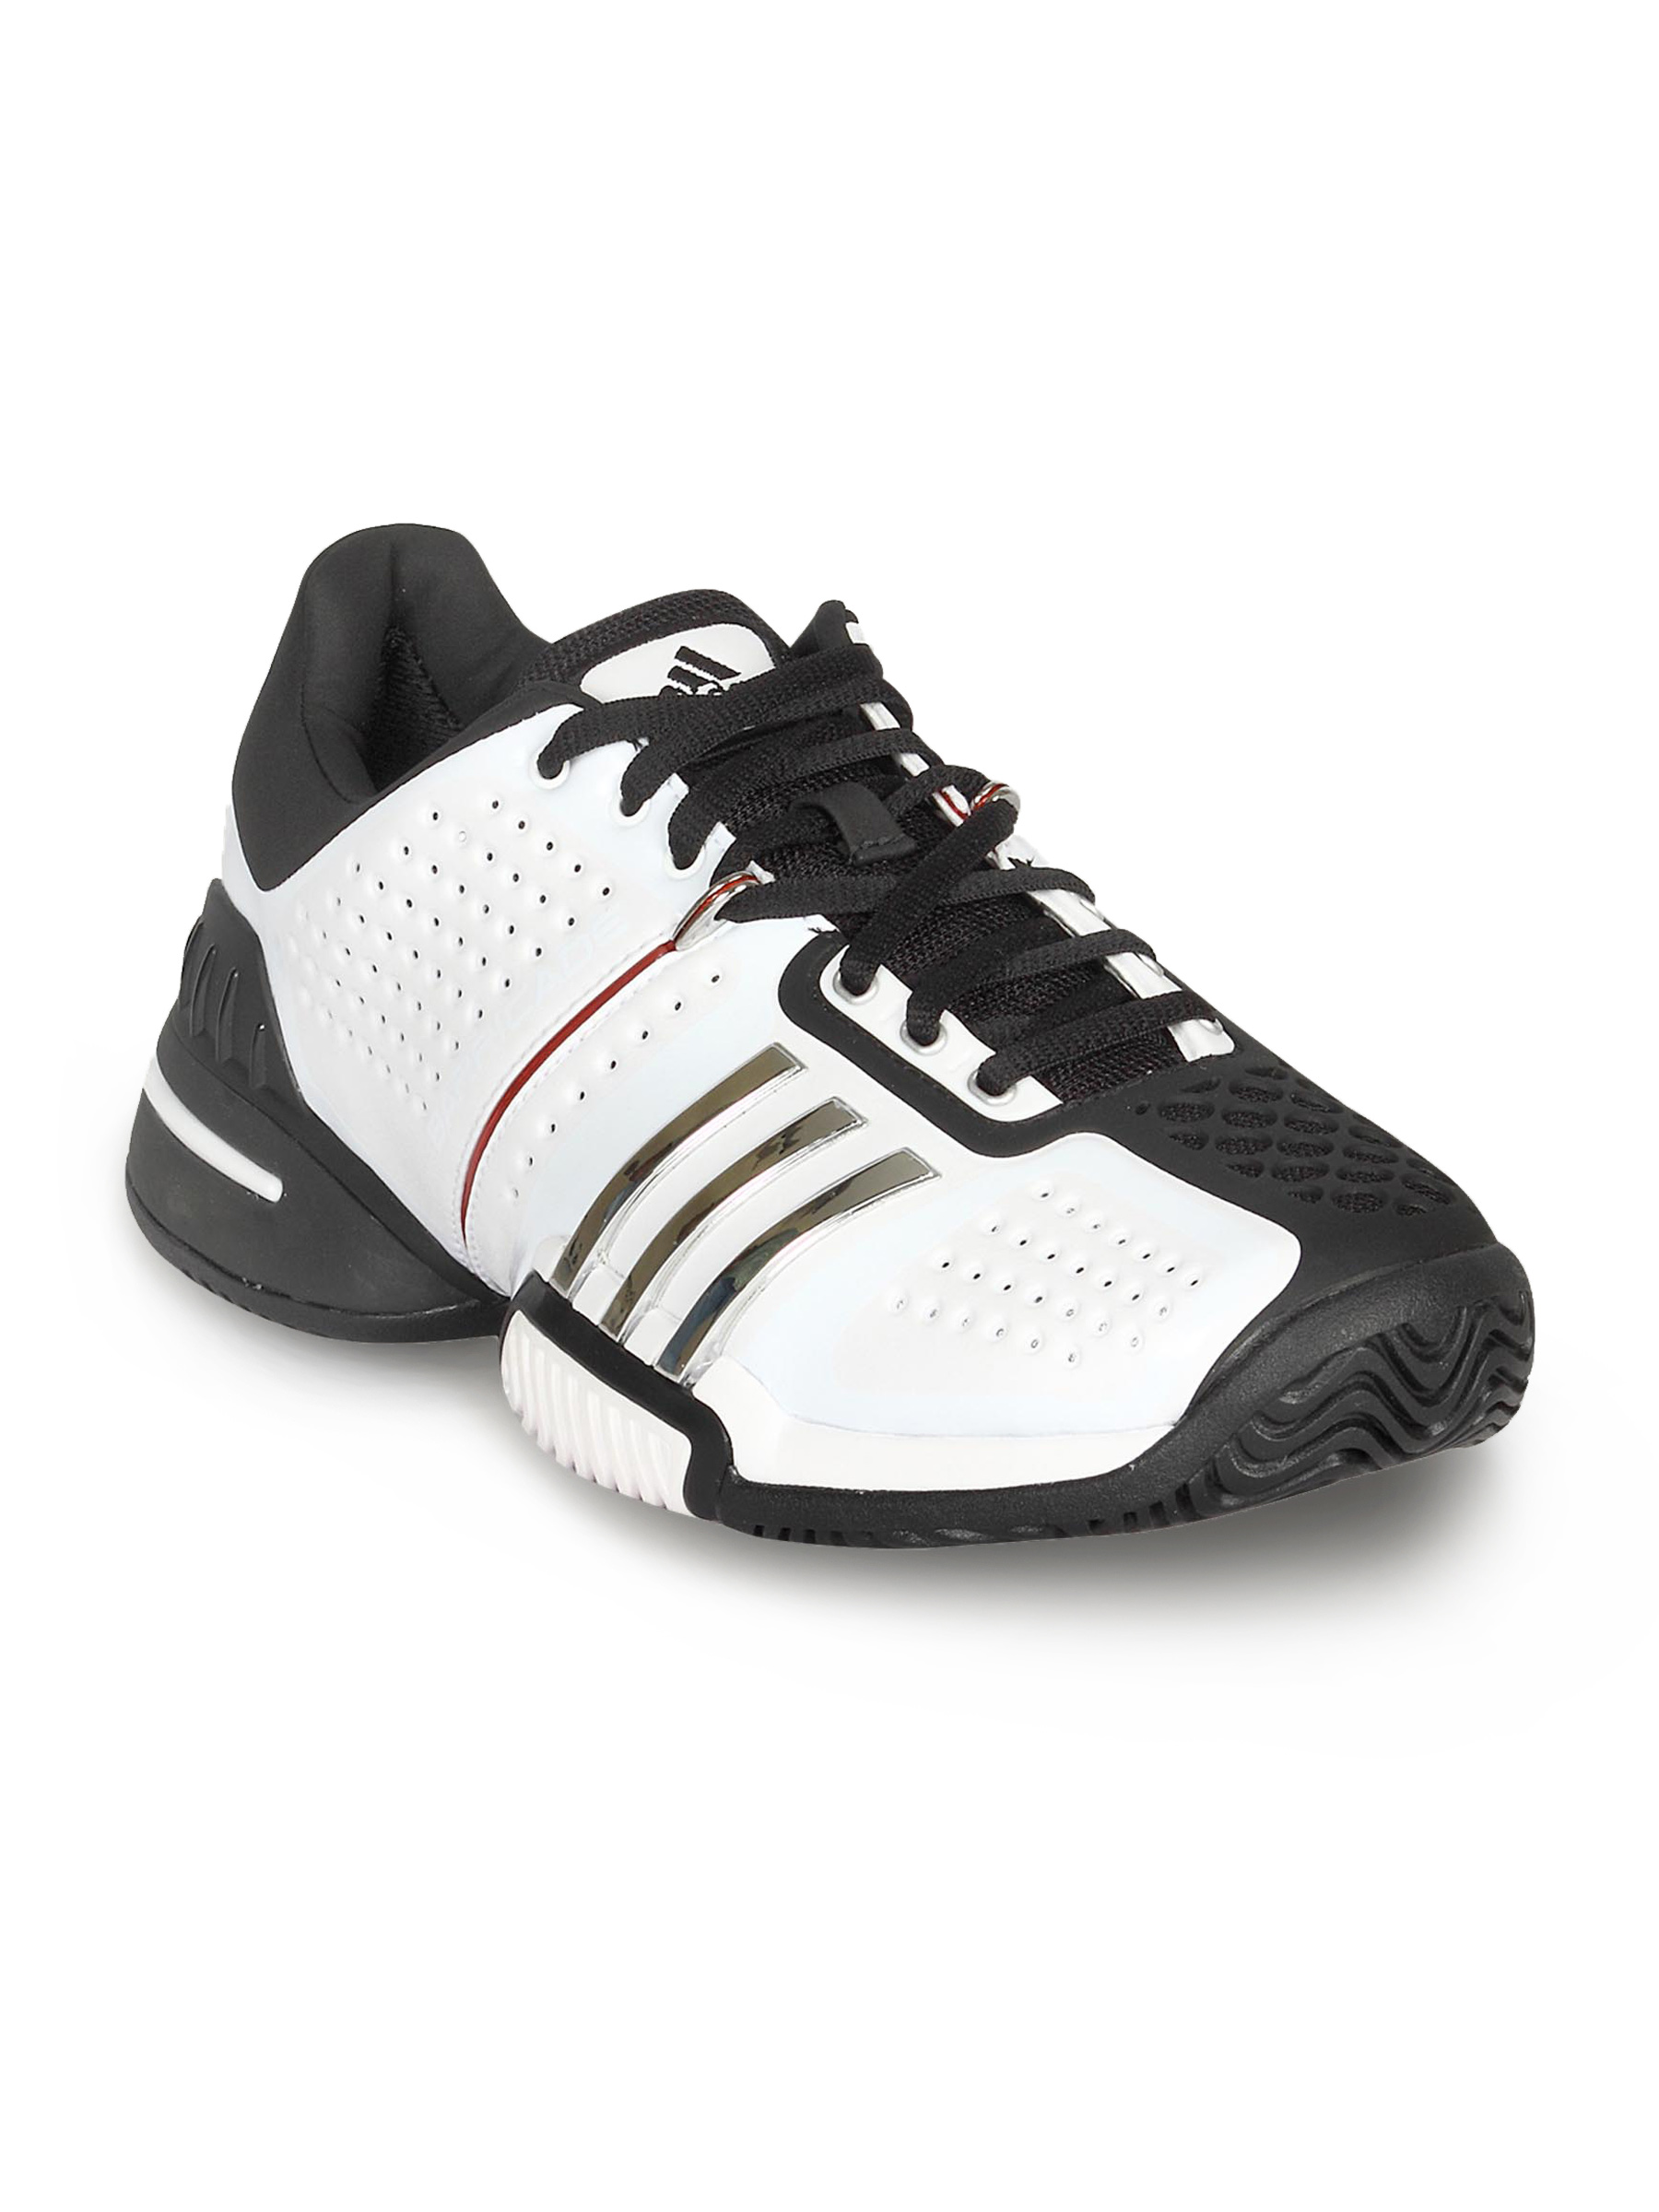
ADIDAS Men's Barricade 60 White Silver Black Shoe
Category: Footwear / Shoes / Sports Shoes
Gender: Men
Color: White
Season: Summer 2011
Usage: Sports